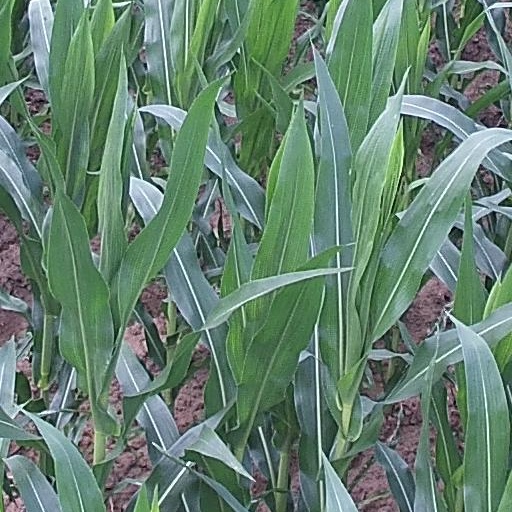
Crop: maize; corn